Birmingham Sound Reproducers

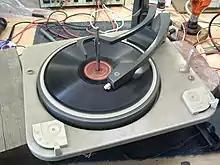
Barebones BSR turntable unit from 1961

In the early 1950s, Samuel Margolin began buying auto-changing turntables from BSR, using them as the basis of his Dansette record player. Over the next twenty years, Margolin manufactured more than a million of these players, and "Dansette" became a household word in Britain.